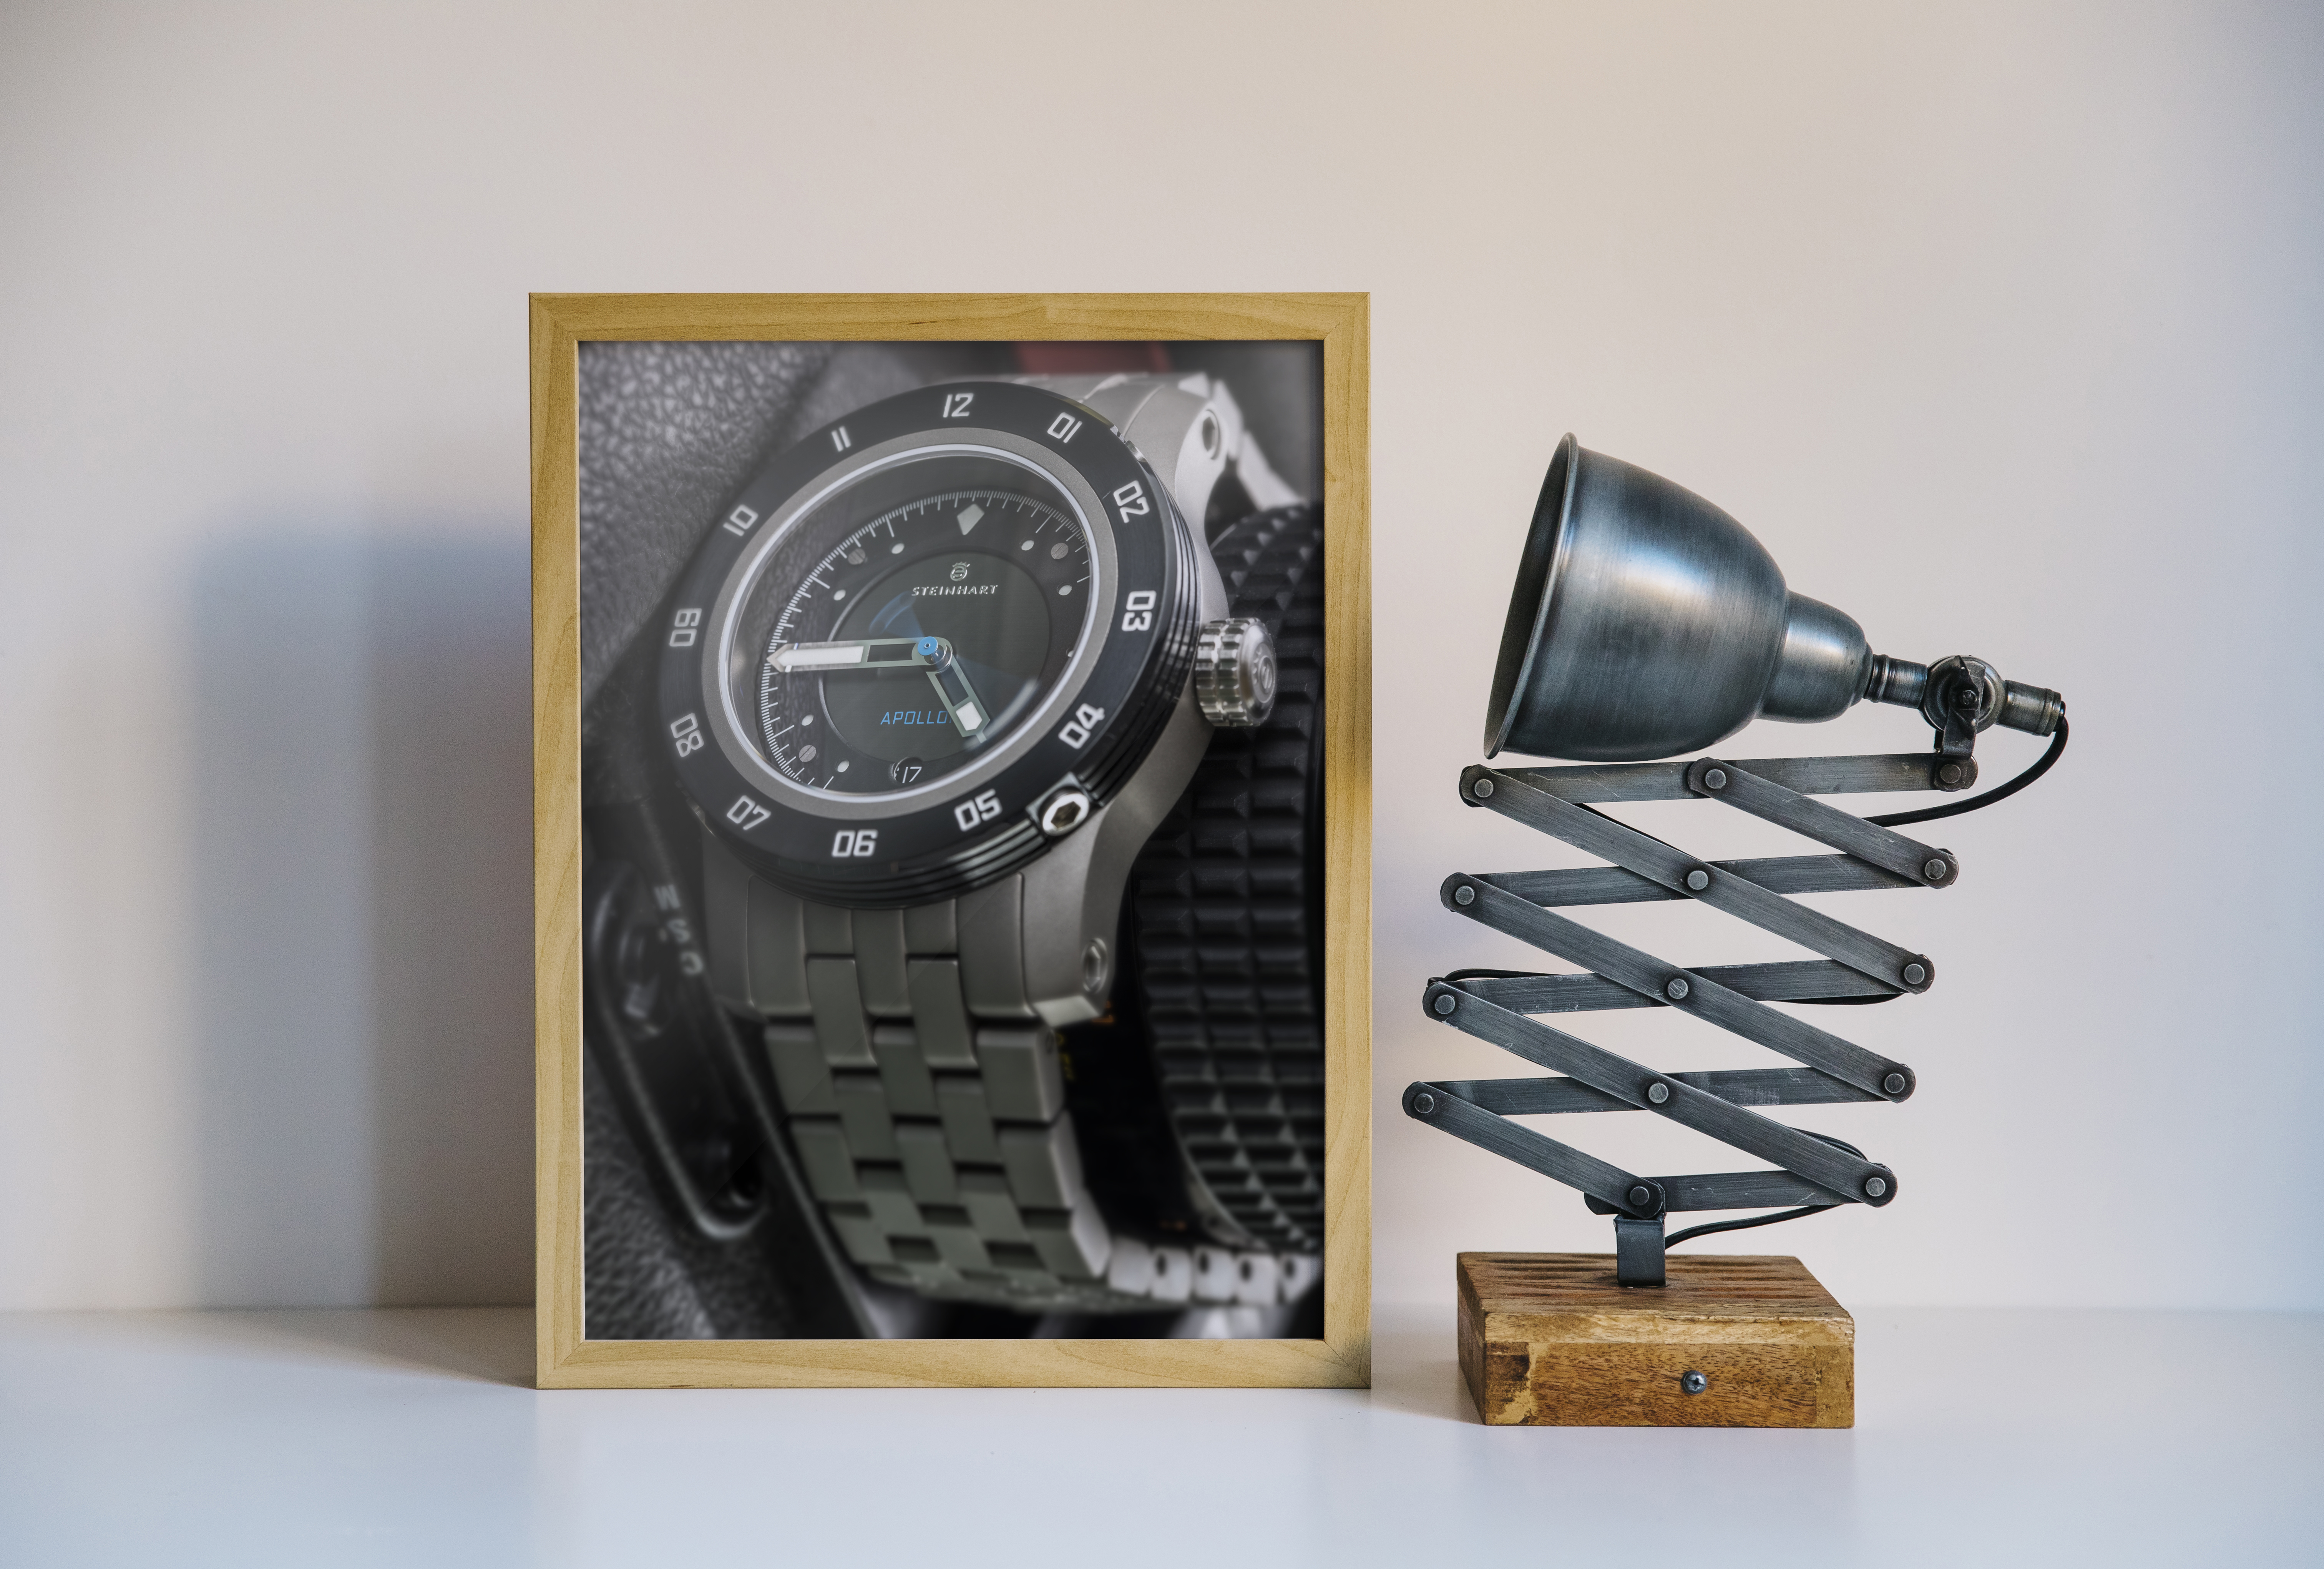
horology, timepiece, divers watch, time, wrist watch, product design, product, measuring instrument, watch